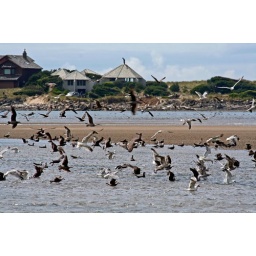
There were these little fish in the water, and they made good lunches for the birds